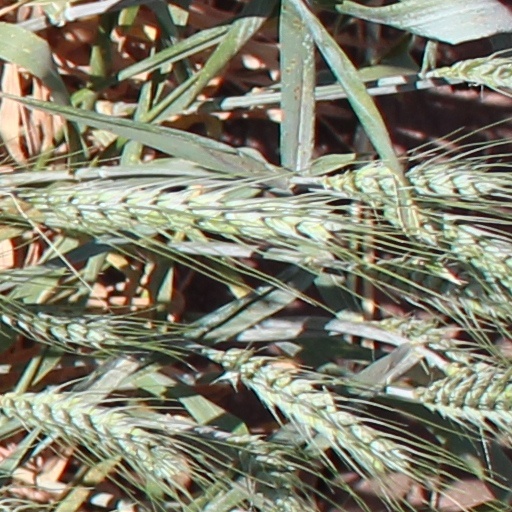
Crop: wheat